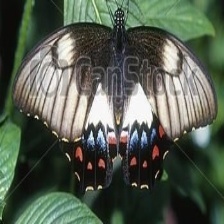
Species: ORCHARD SWALLOW